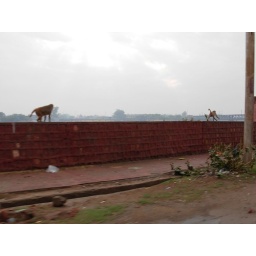
Wild monkeys running along a wall next to the Yamuna River in Agra, India